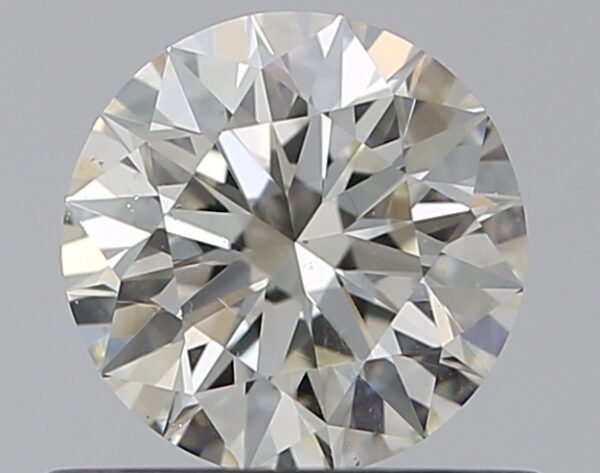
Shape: round
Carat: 0.51
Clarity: SI1
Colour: K
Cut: EX
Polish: EX
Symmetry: EX
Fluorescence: M
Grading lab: GIA
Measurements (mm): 5.1 x 5.13 x 3.19